Gallos (sculpture)

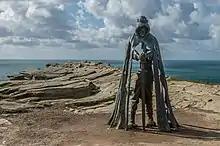
Wider view of the sculpture

Tintagel Castle is sited on the north coast of Cornwall, and is operated by English Heritage. The writings of Geoffrey of Monmouth in the 12th century associated the castle with the King Arthur legend, placing it as the home of Arthur's mother Igraine. The castle itself was constructed by Richard, Earl of Cornwall in the 1230s; inspired by the association with Arthur, he had the castle styled to appear older. It was expanded in the Victorian era.